Jordan Reed

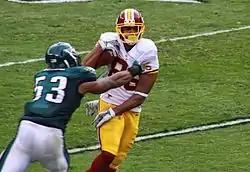
Reed during a game against the Philadelphia Eagles in 2013

Reed was selected in the third round, 85th overall pick, by the Washington Redskins in the 2013 NFL draft. On May 24, 2013, he officially signed a four-year rookie contract with the team.